Bellach railway station

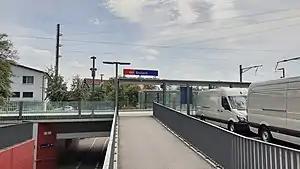
The station platforms in 2018

Bellach railway station is a railway station in the municipality of Bellach, in the Swiss canton of Solothurn. It is an intermediate stop on the standard gauge Jura Foot line of Swiss Federal Railways. The current station opened on 15 December 2013, replacing an older building to the west.